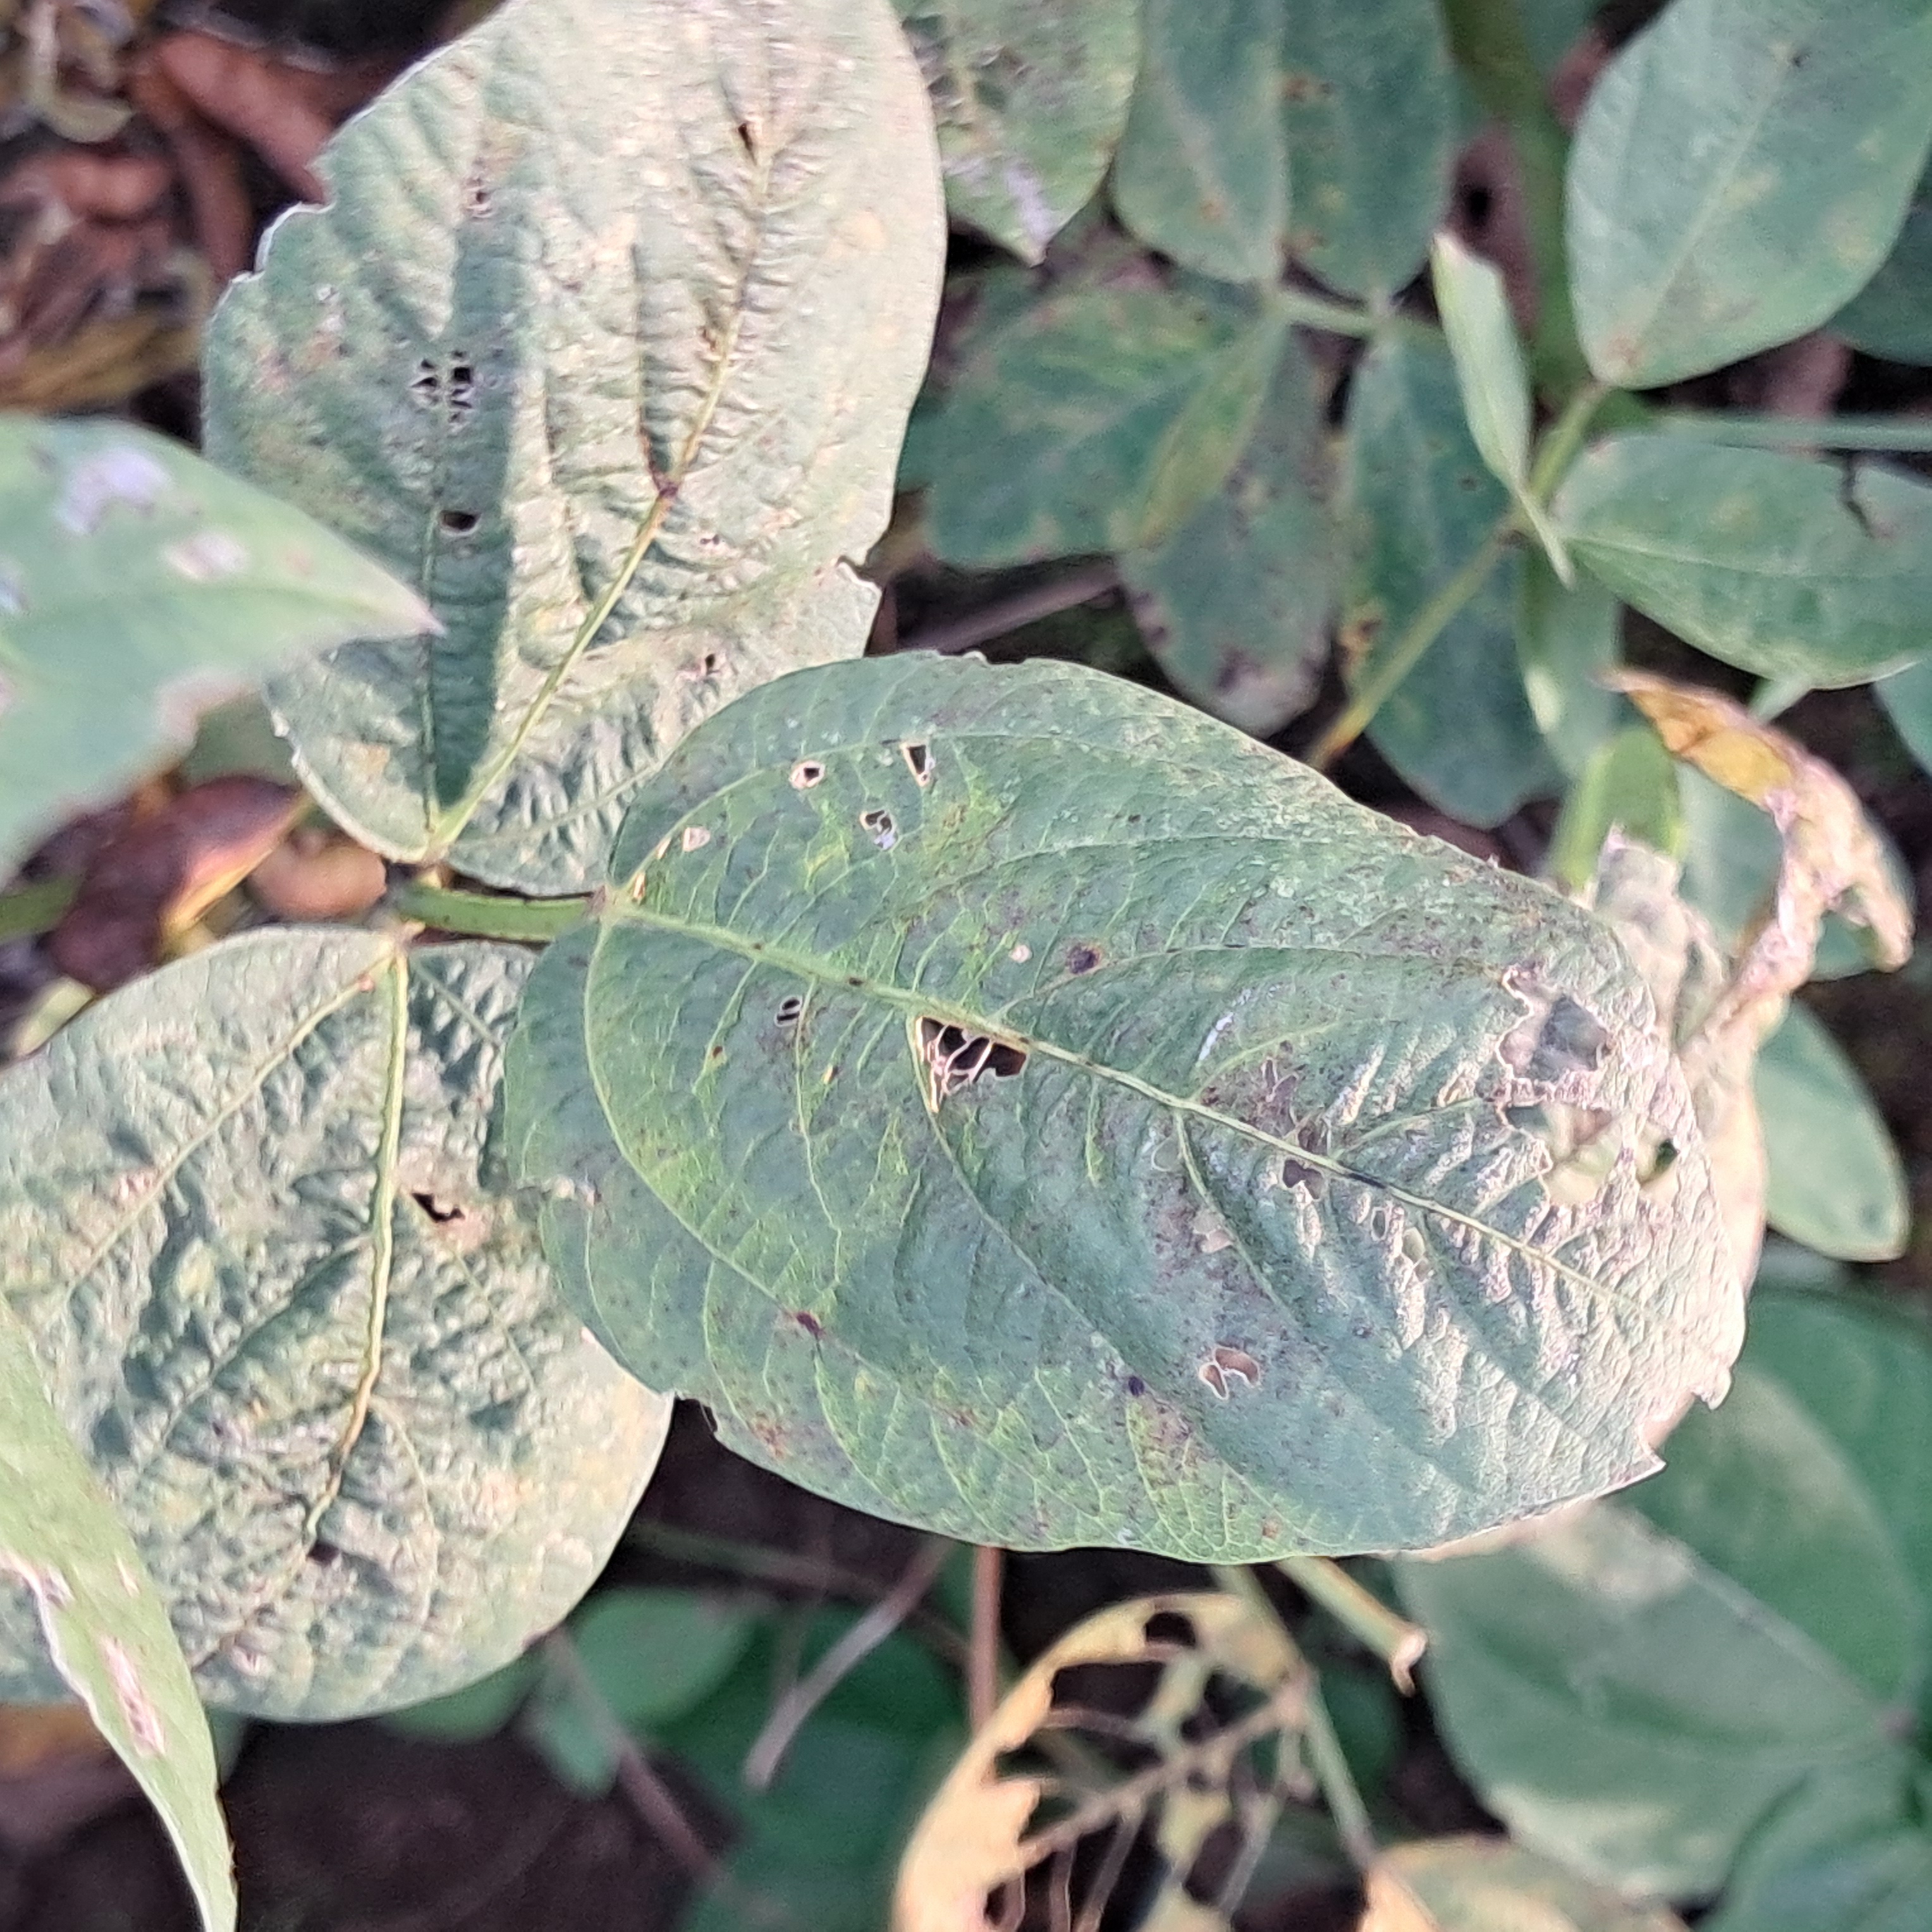
Label: Mosaic